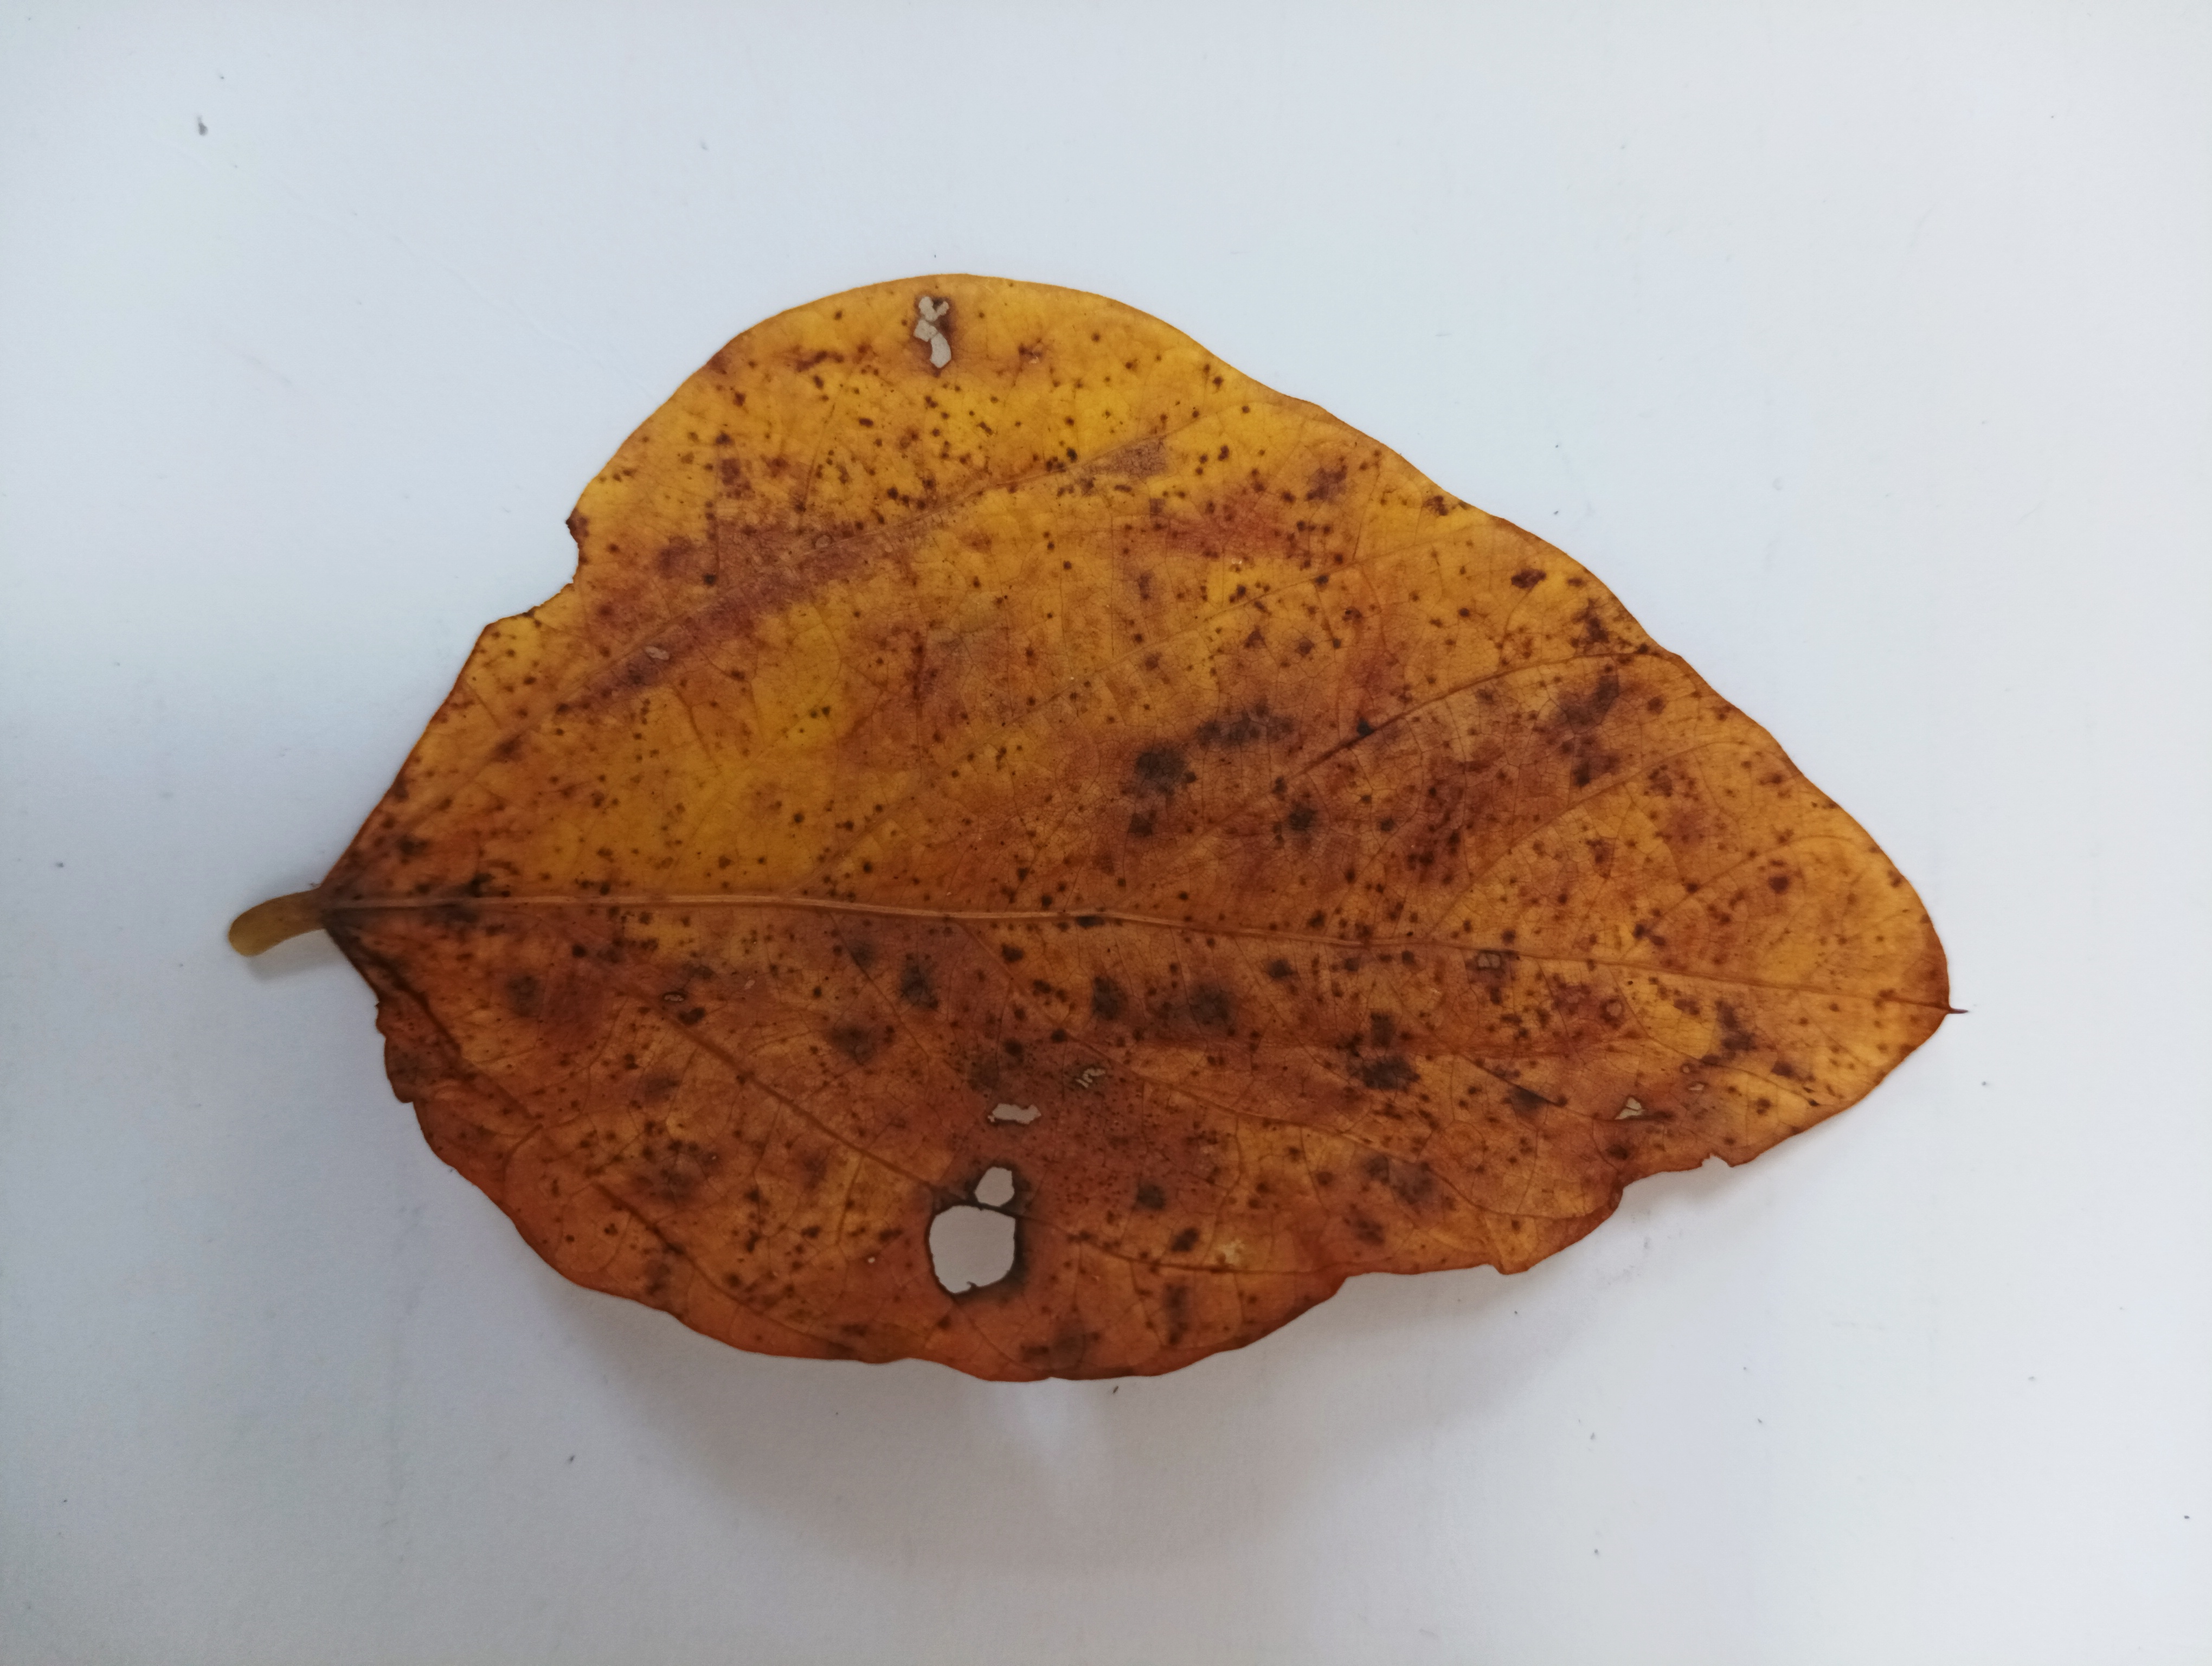
Label: Septoria_Brown_Spot